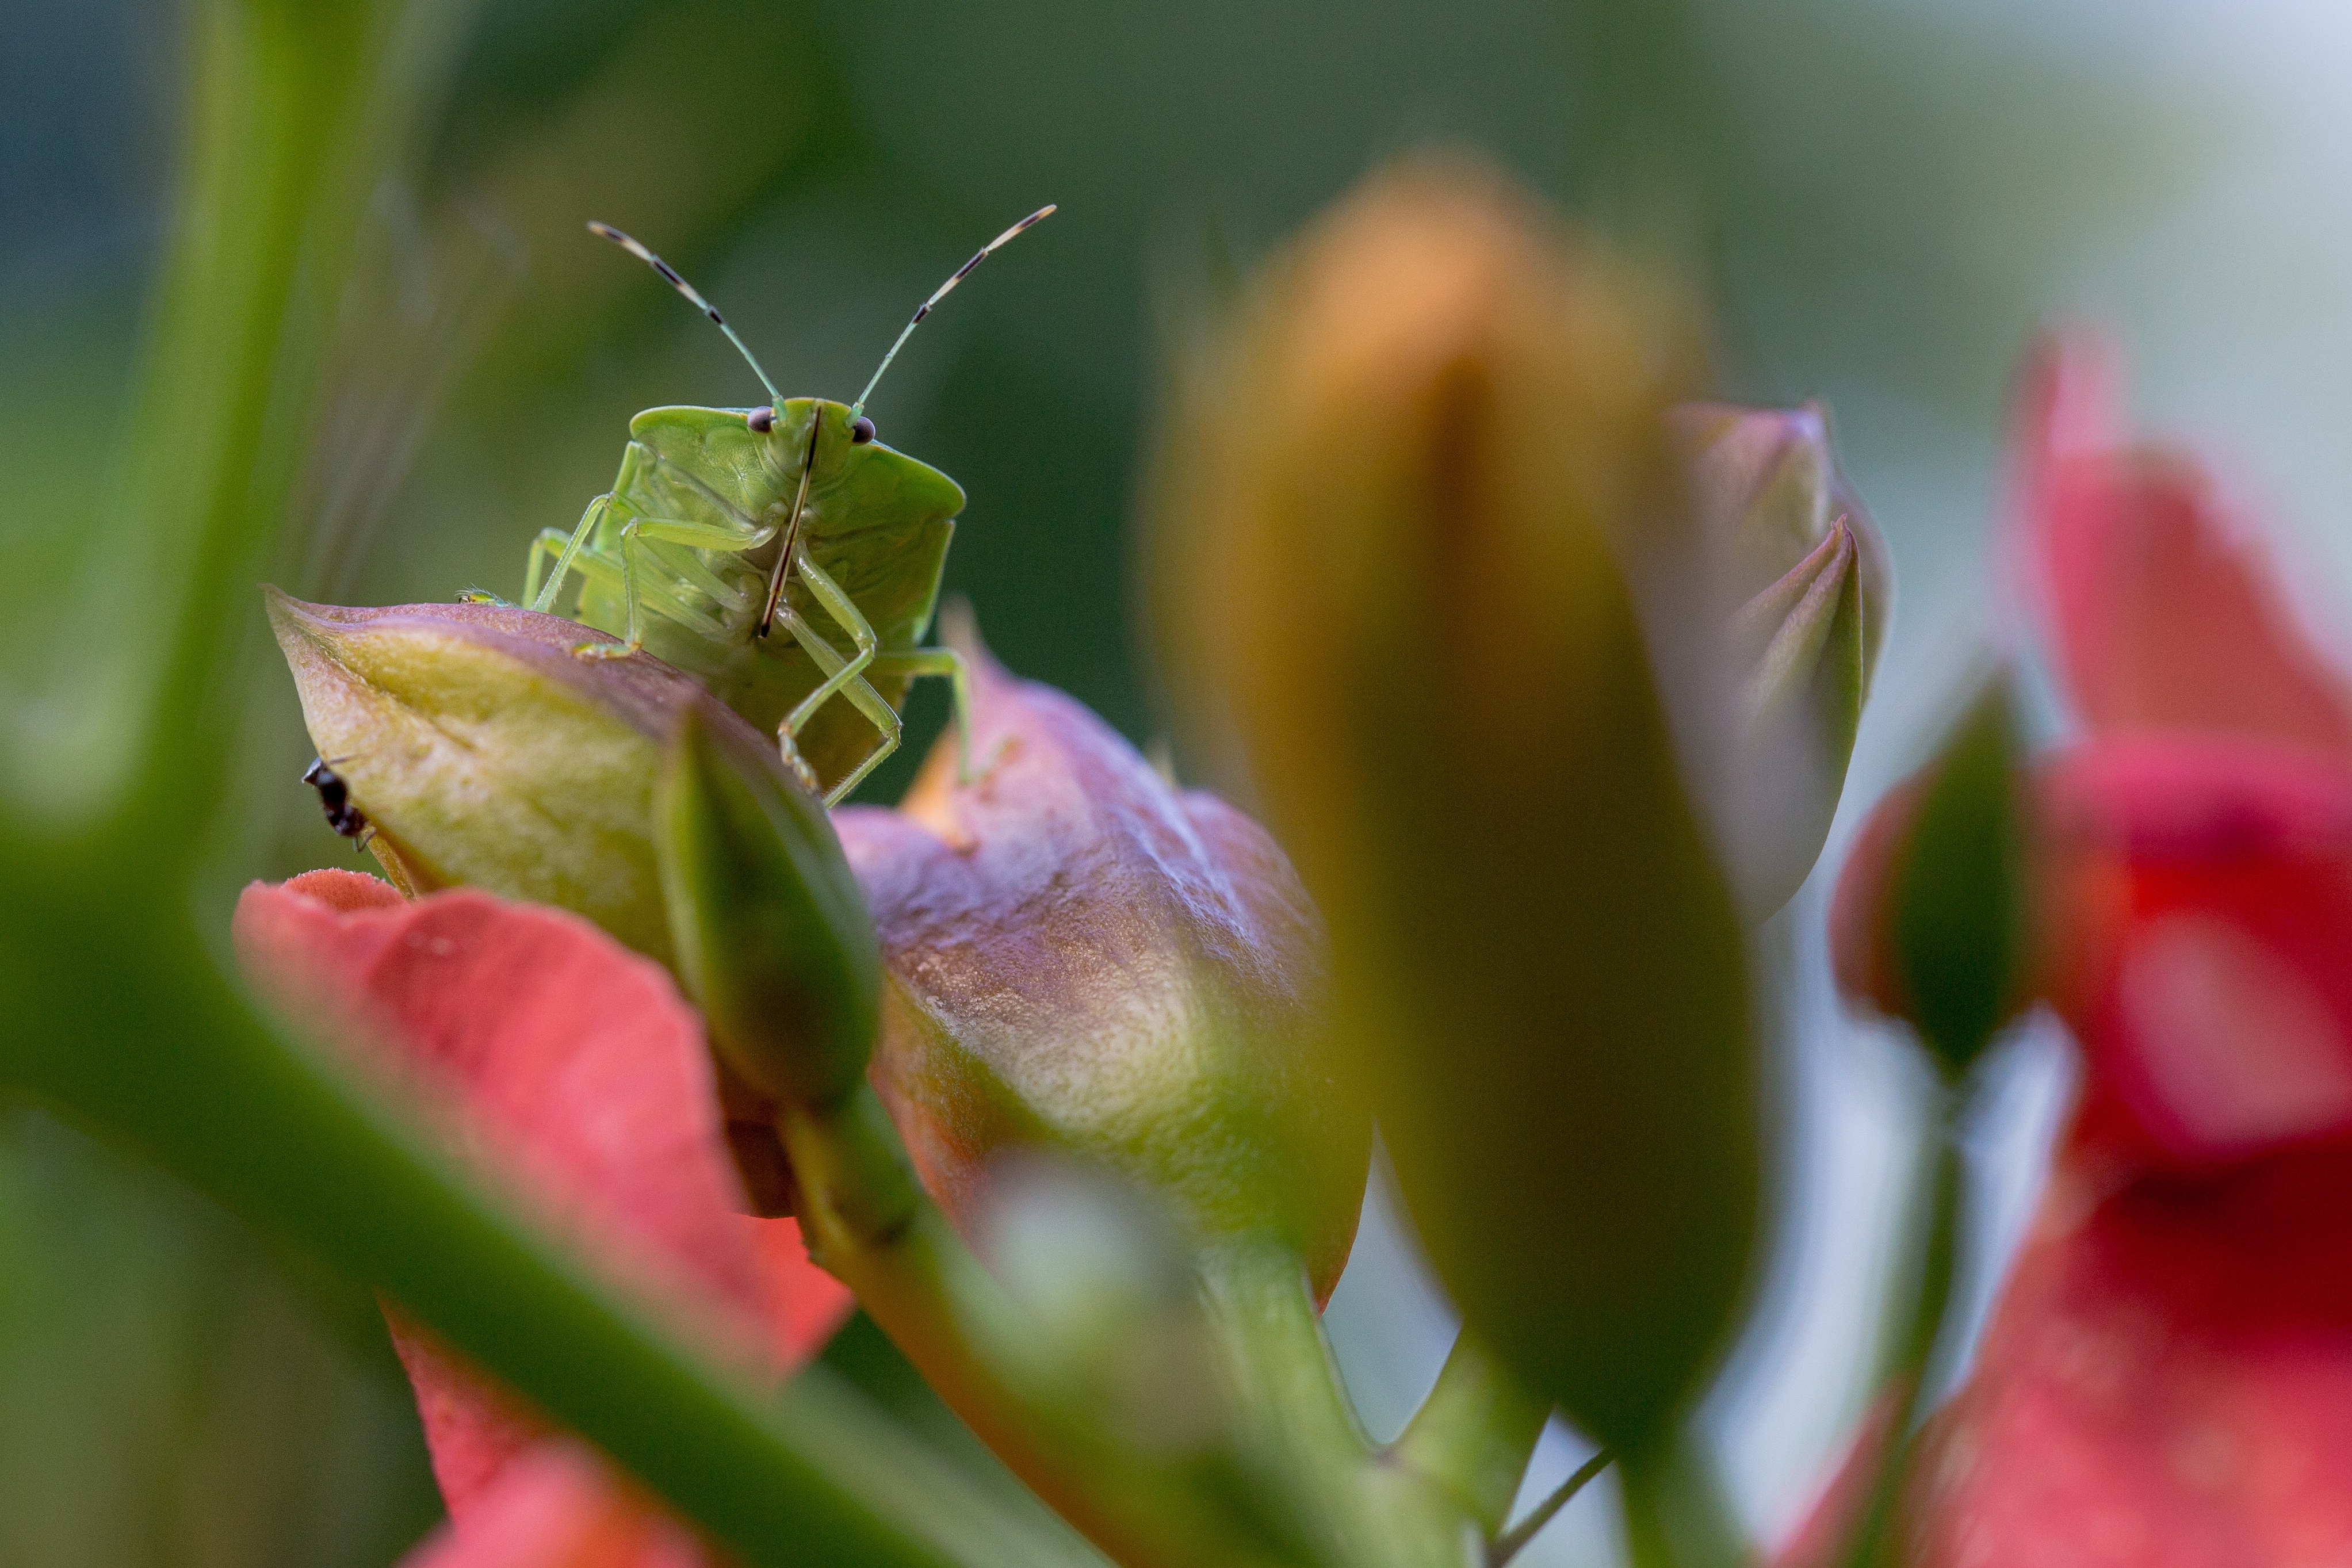
nature, blossom, plant, photography, leaf, flower, petal, green, insect, botany, flora, fauna, invertebrate, wildflower, close up, macro photography, plant stem